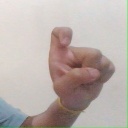
अक्षर: इ